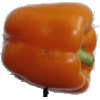
Label: Pepper Orange 1